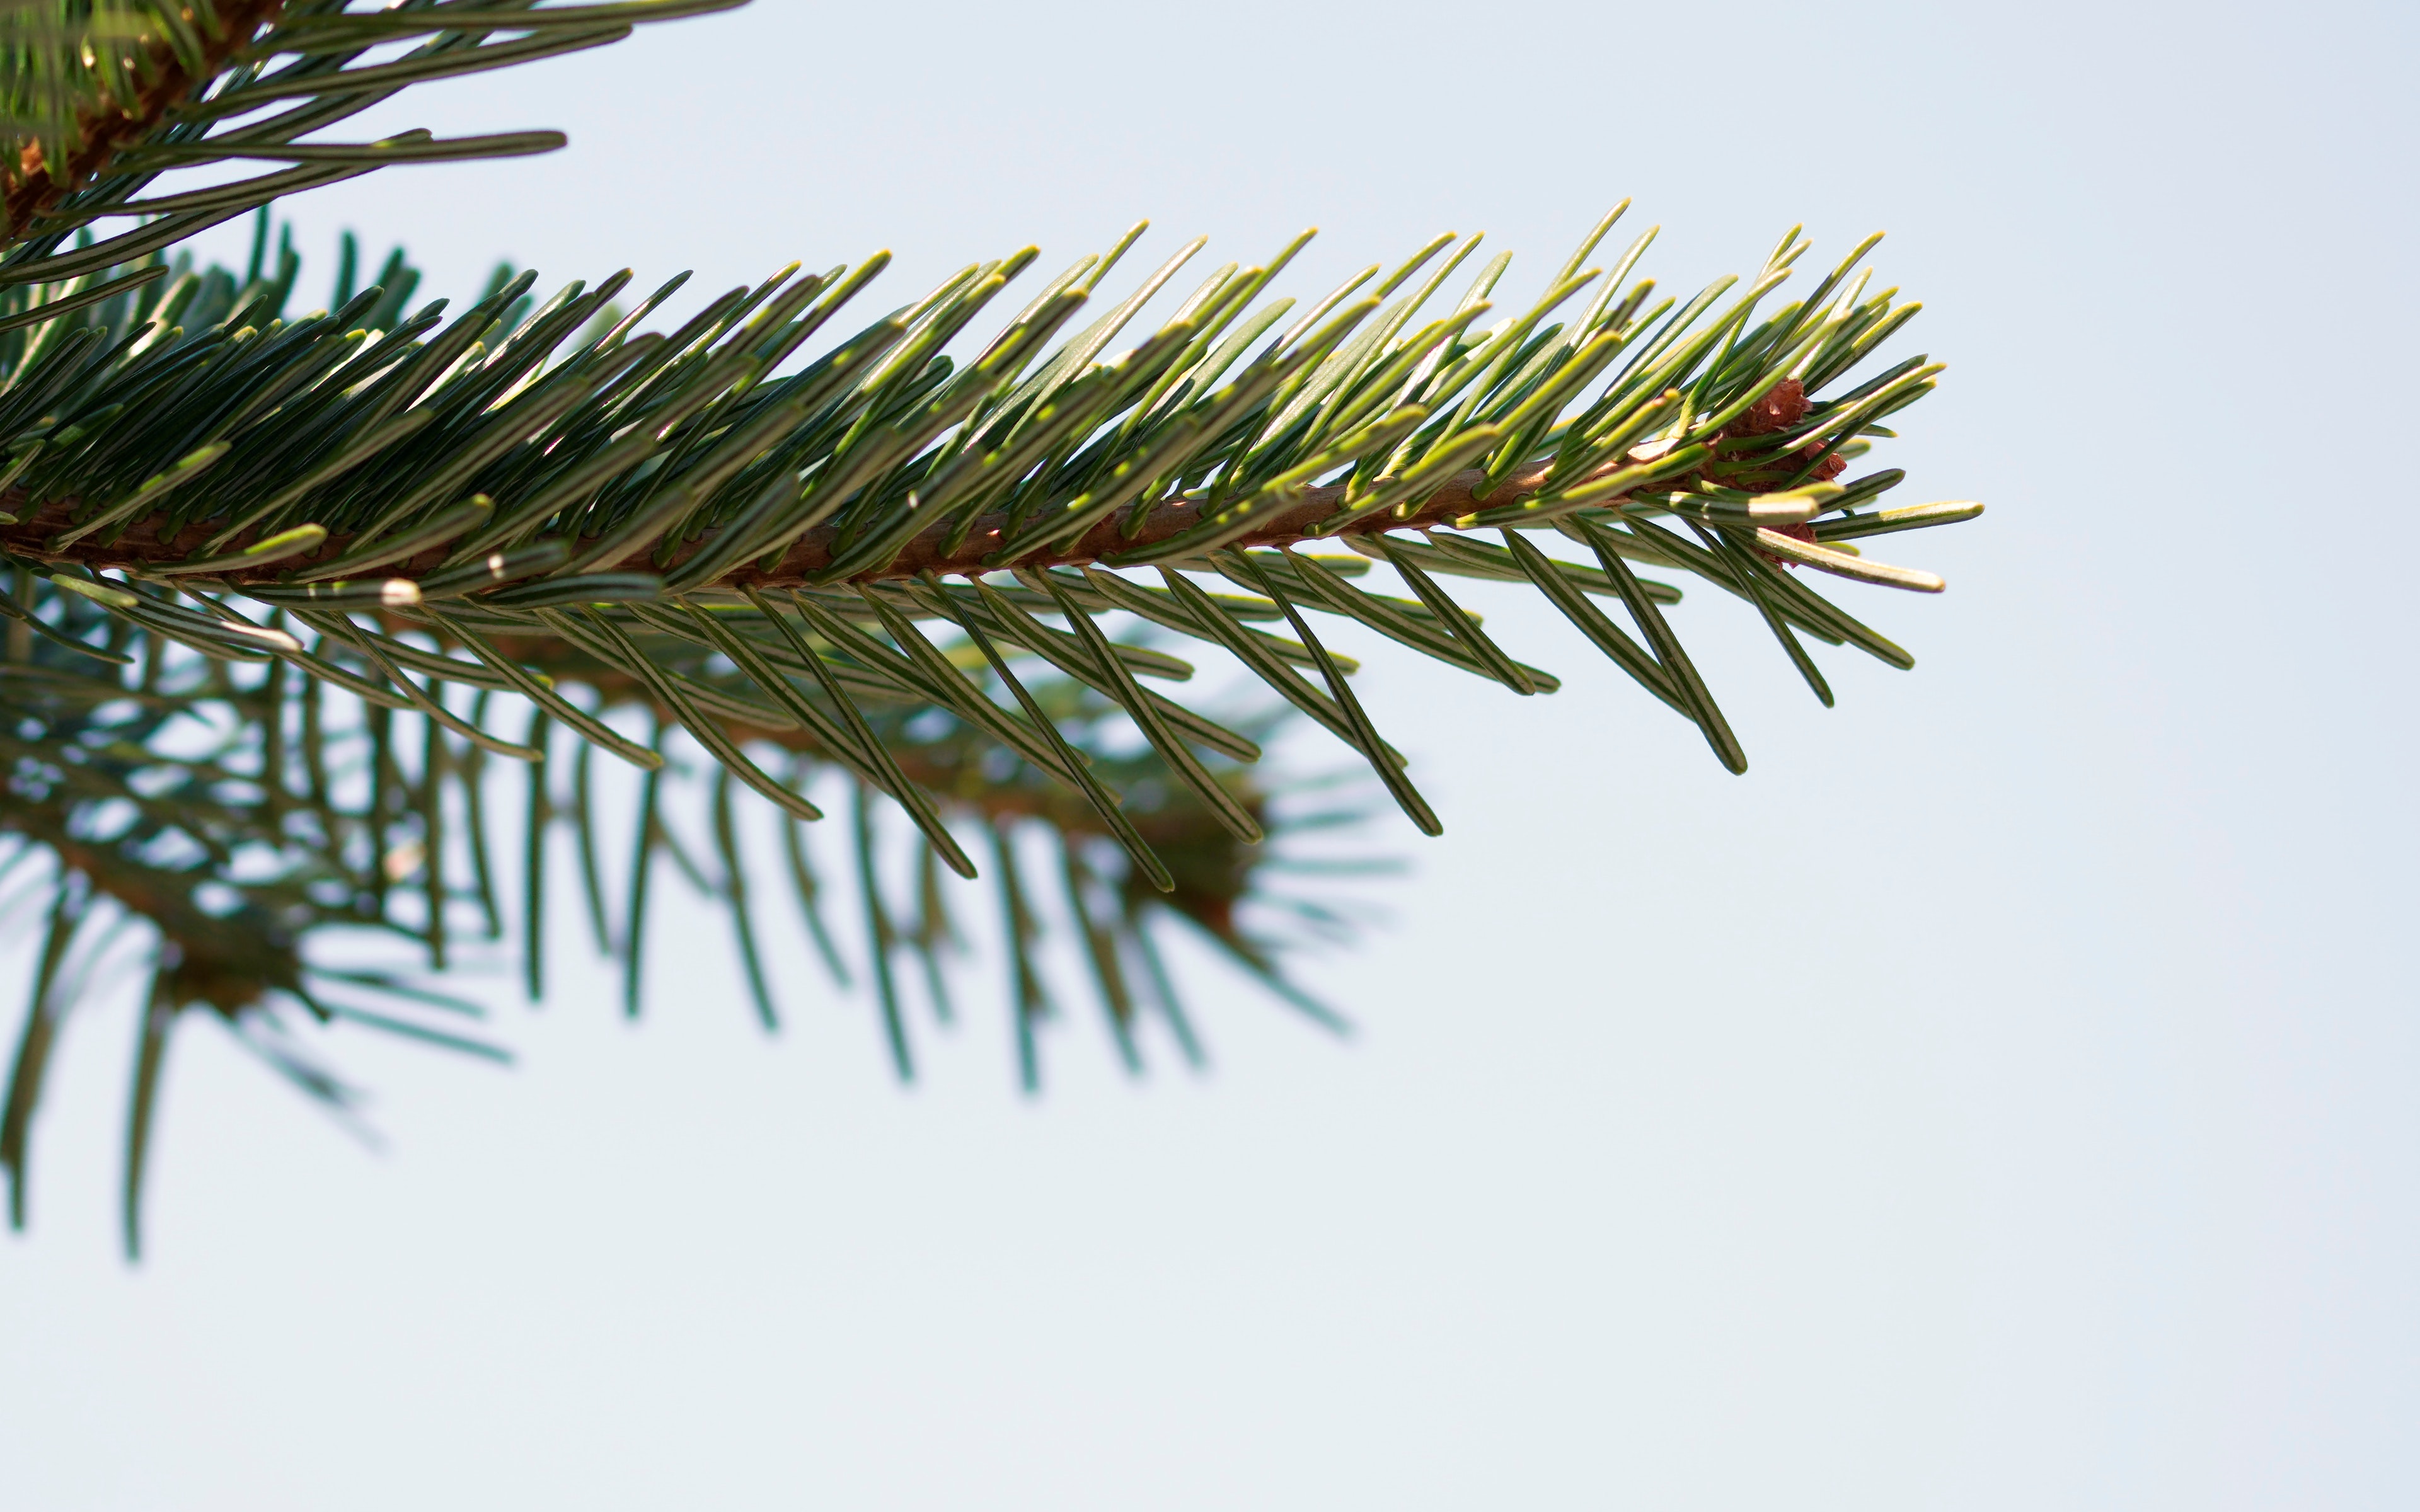
shortleaf black spruce, Columbian spruce, balsam fir, sugar pine, Yellow fir, Jack pine, lodgepole pine, white pine, Colorado spruce, shortstraw pine, oregon pine, red pine, tree, Canadian fir, sitka spruce, Singleleaf pine, branch, loblolly pine, plant, spruce, fir, pine, silvertip fir, American larch, woody plant, leaf, twig, conifer, pine family, western yellow pine, evergreen, Georgia pine, yew family, cypress family, rosemary, hackmatack, juniper, larch, eastern hemlock, Two needle pinyon pine, casuarina, Gnetae